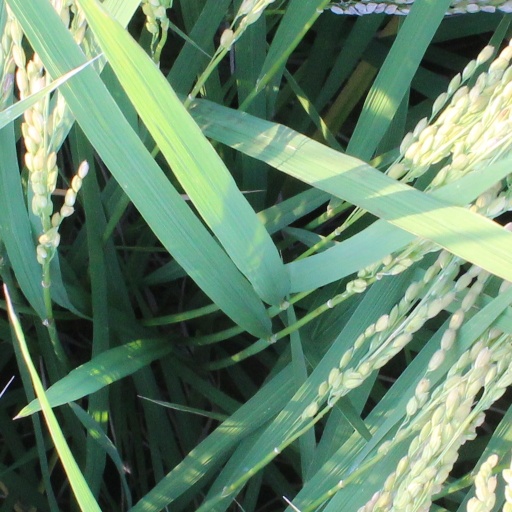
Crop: rice